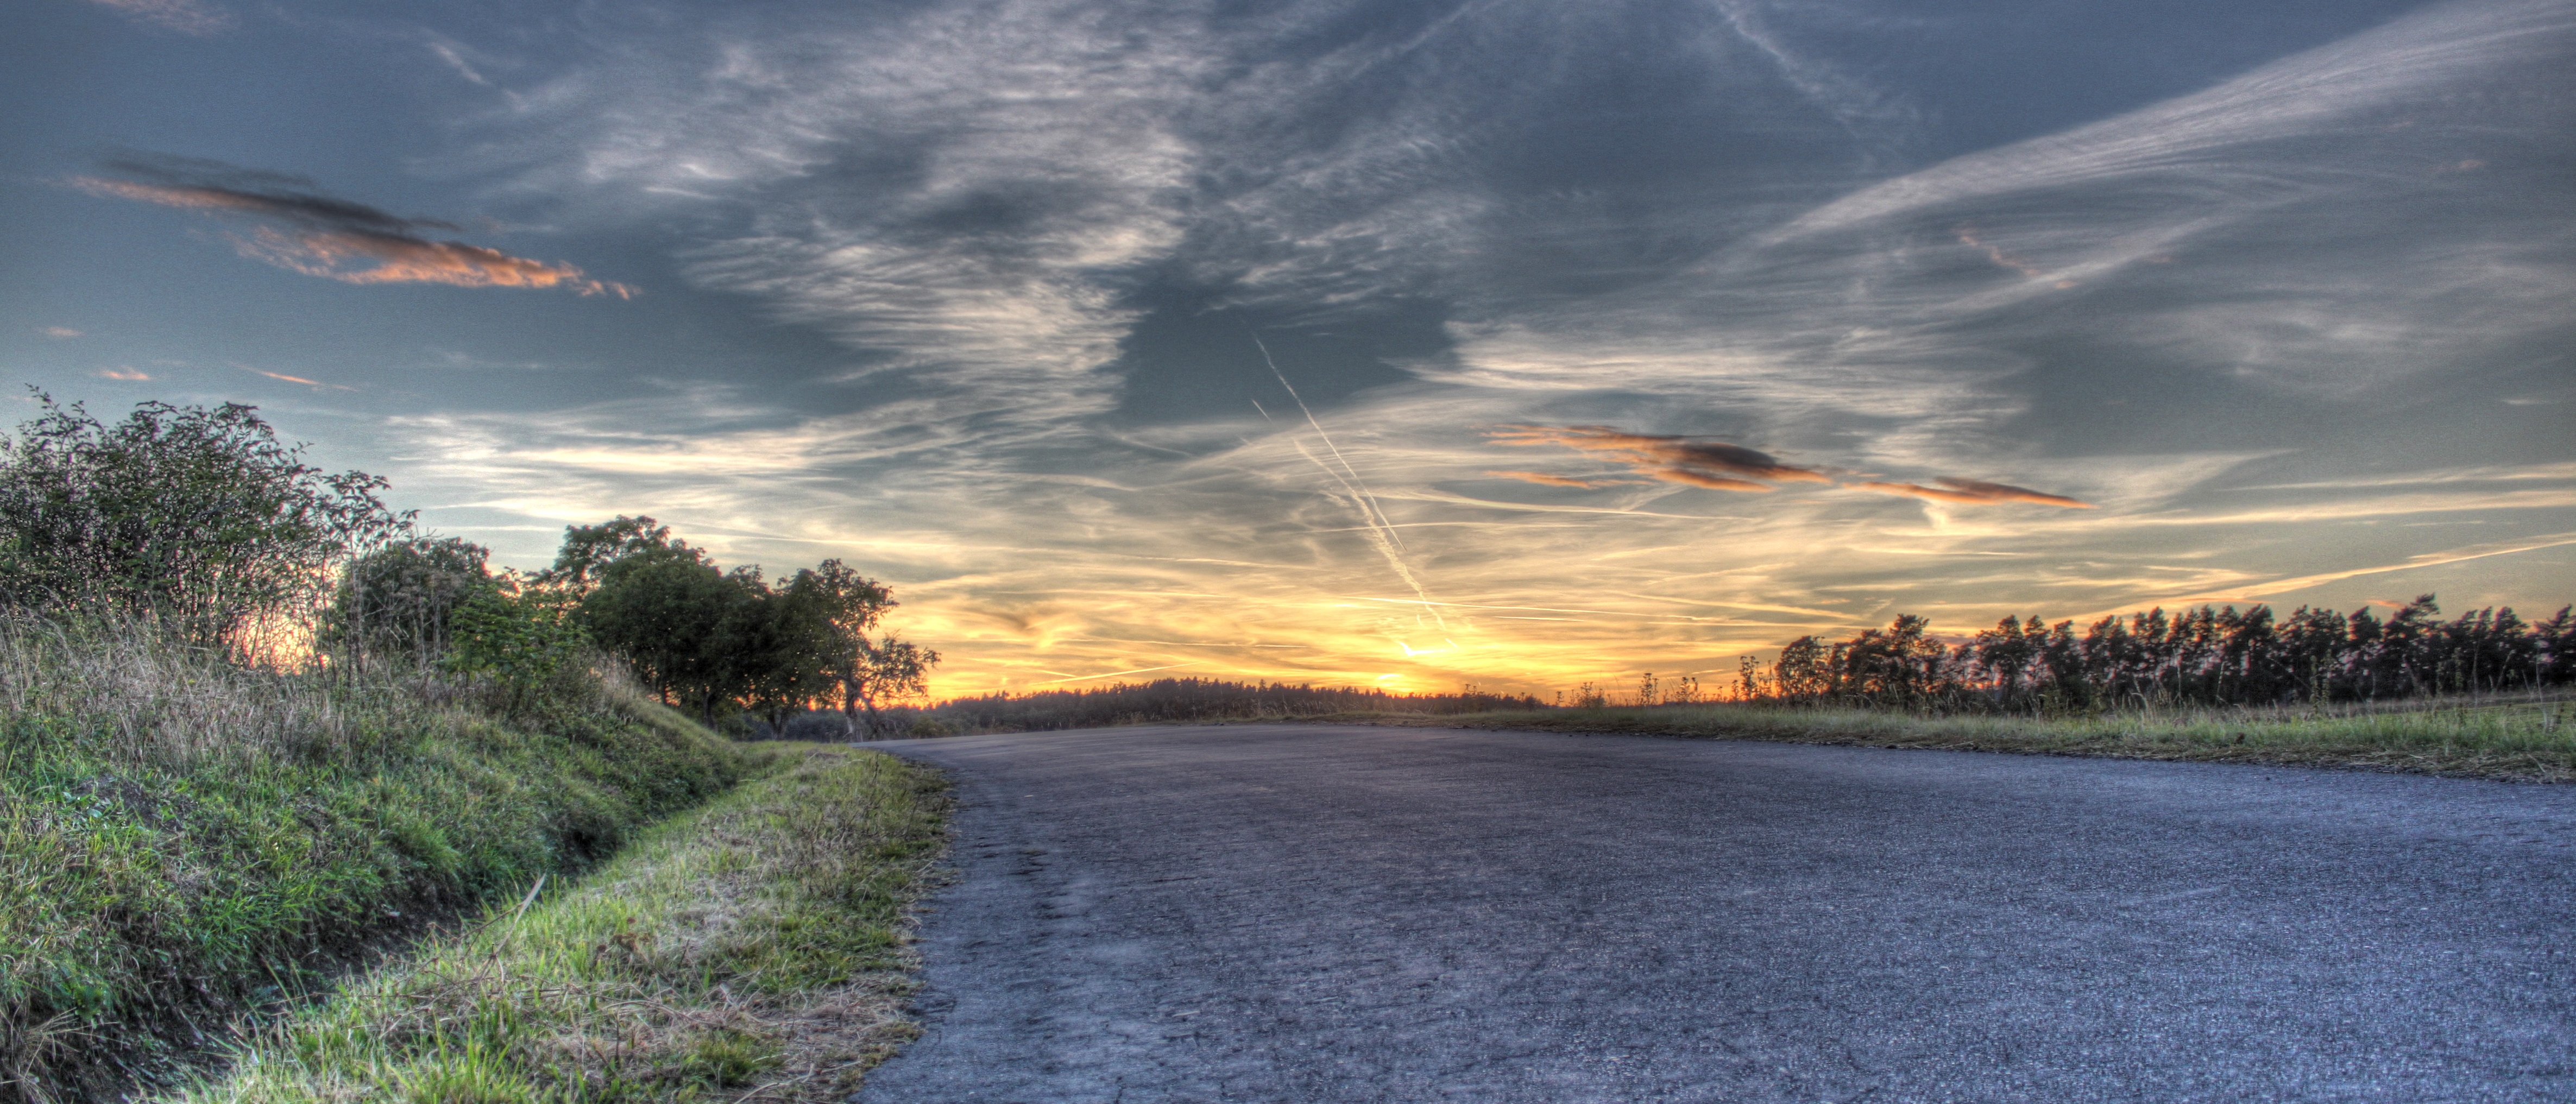
landscape, nature, path, grass, horizon, light, cloud, sky, sun, sunrise, sunset, road, field, meadow, prairie, sunlight, morning, dawn, asphalt, dusk, evening, west, clouds, rays, rural area, meteorological phenomenon, atmospheric phenomenon